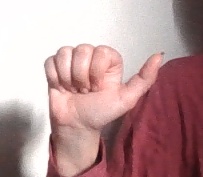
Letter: dhad